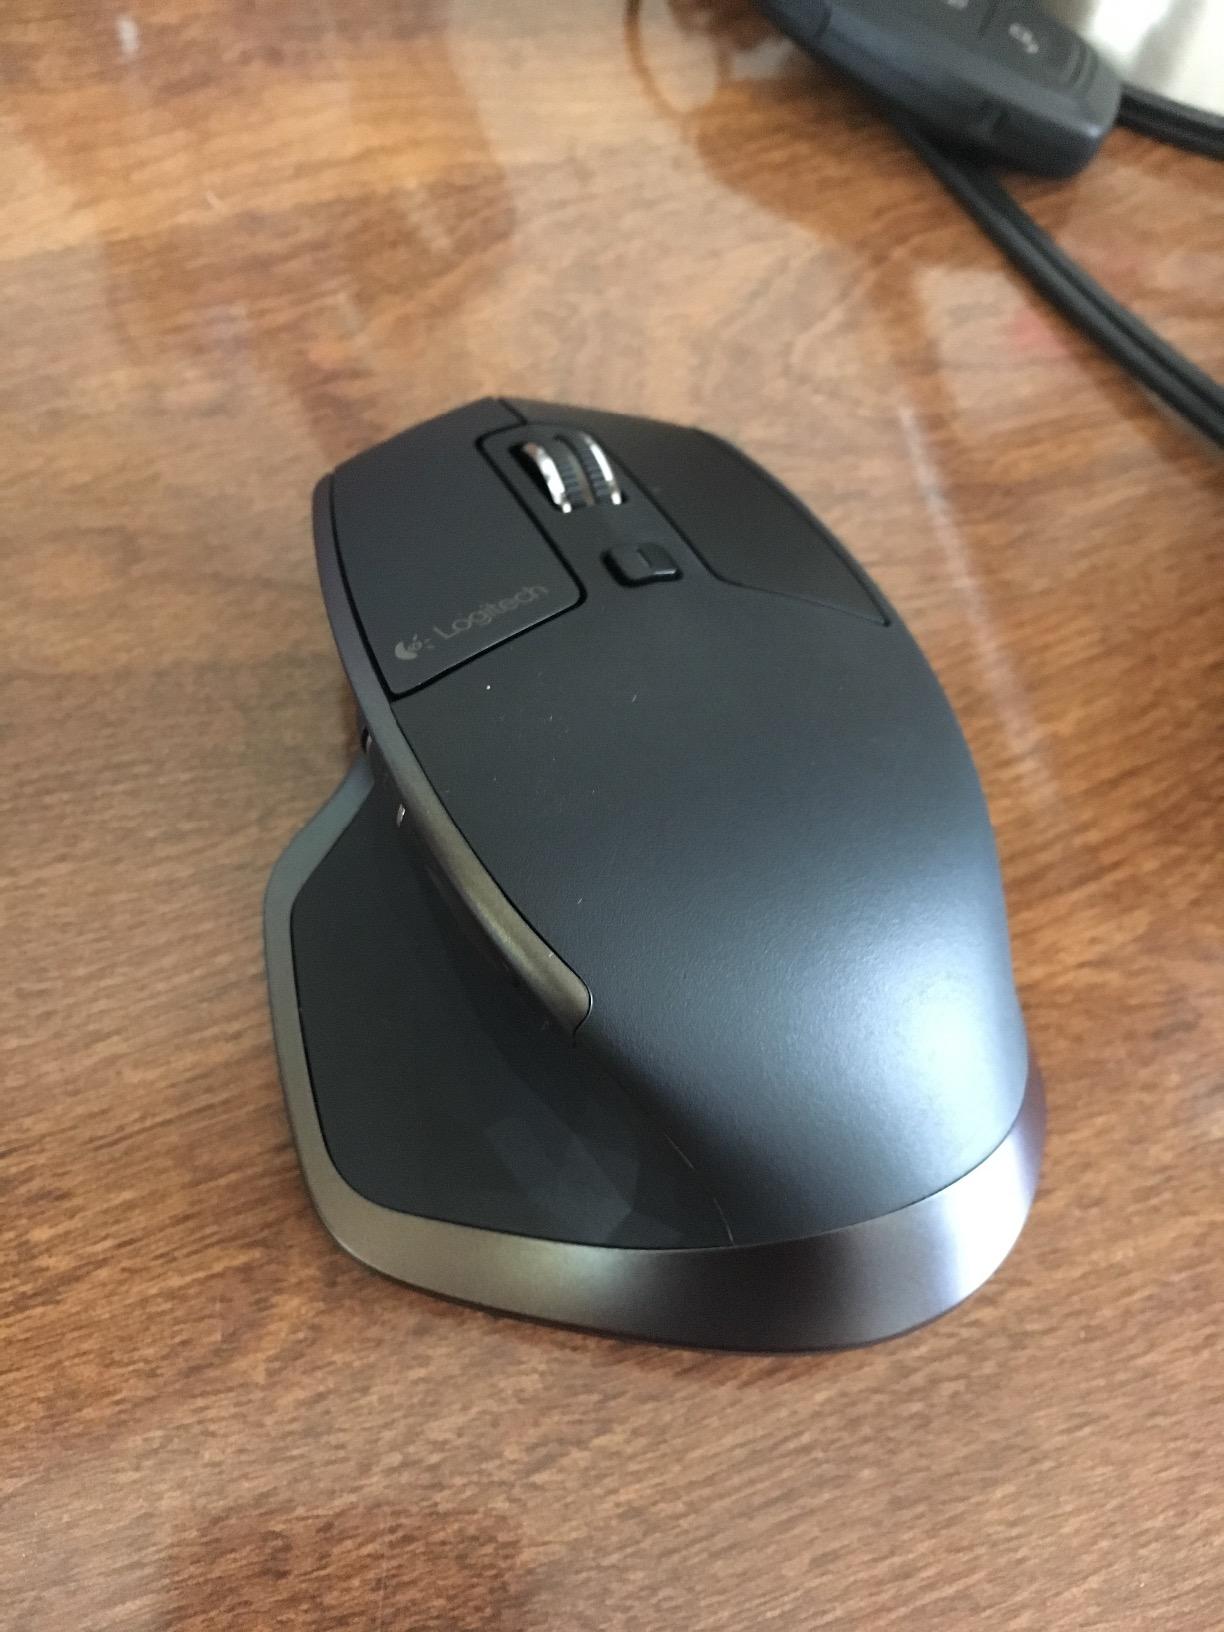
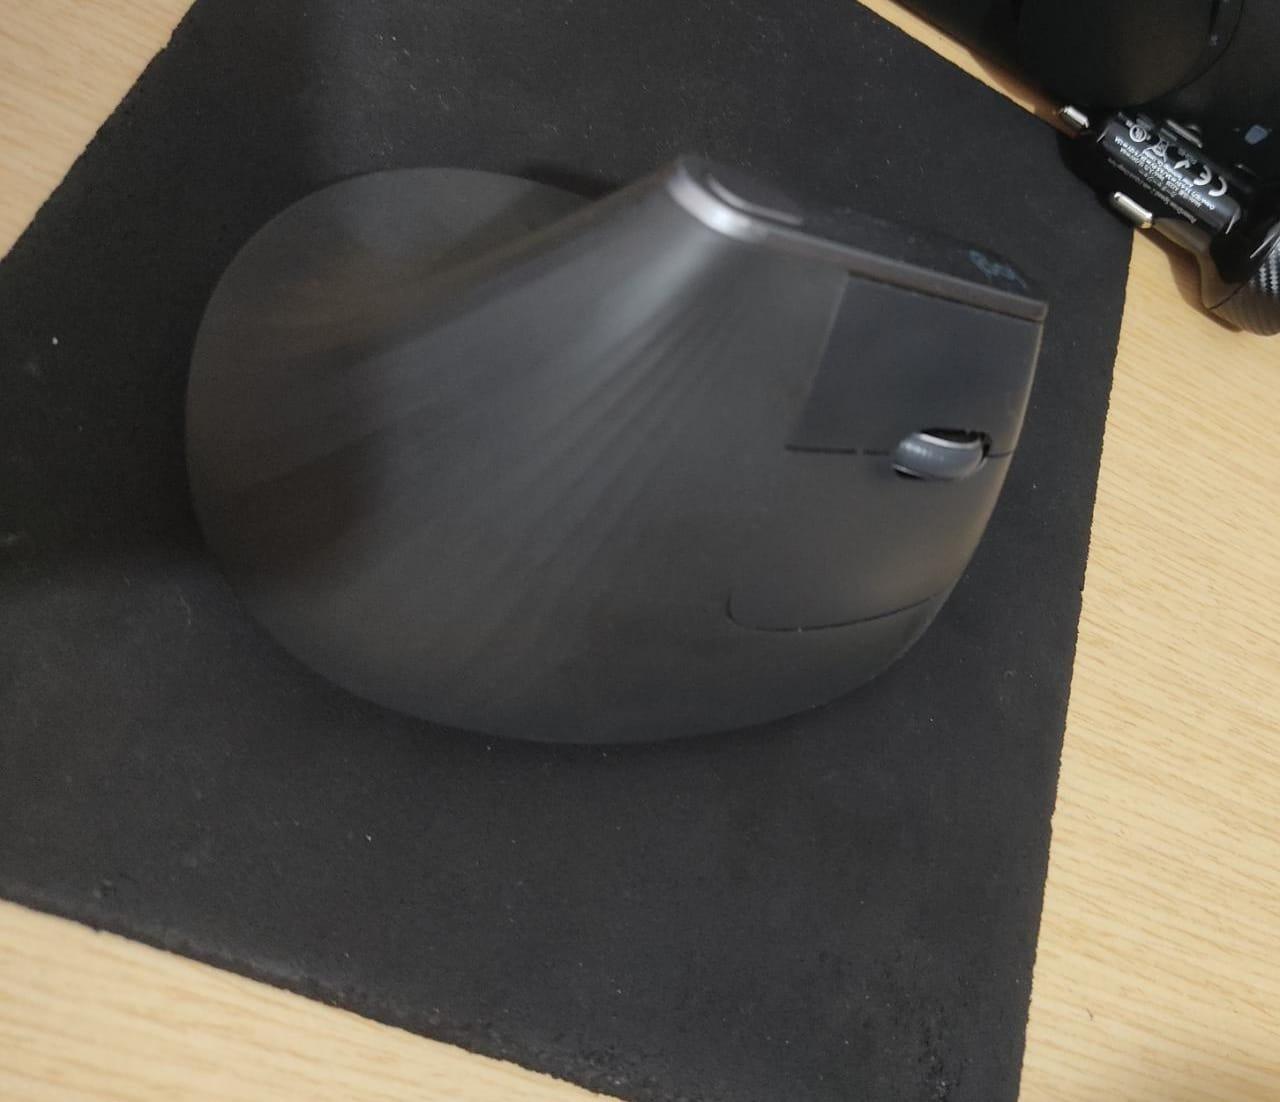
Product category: mouse
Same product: no